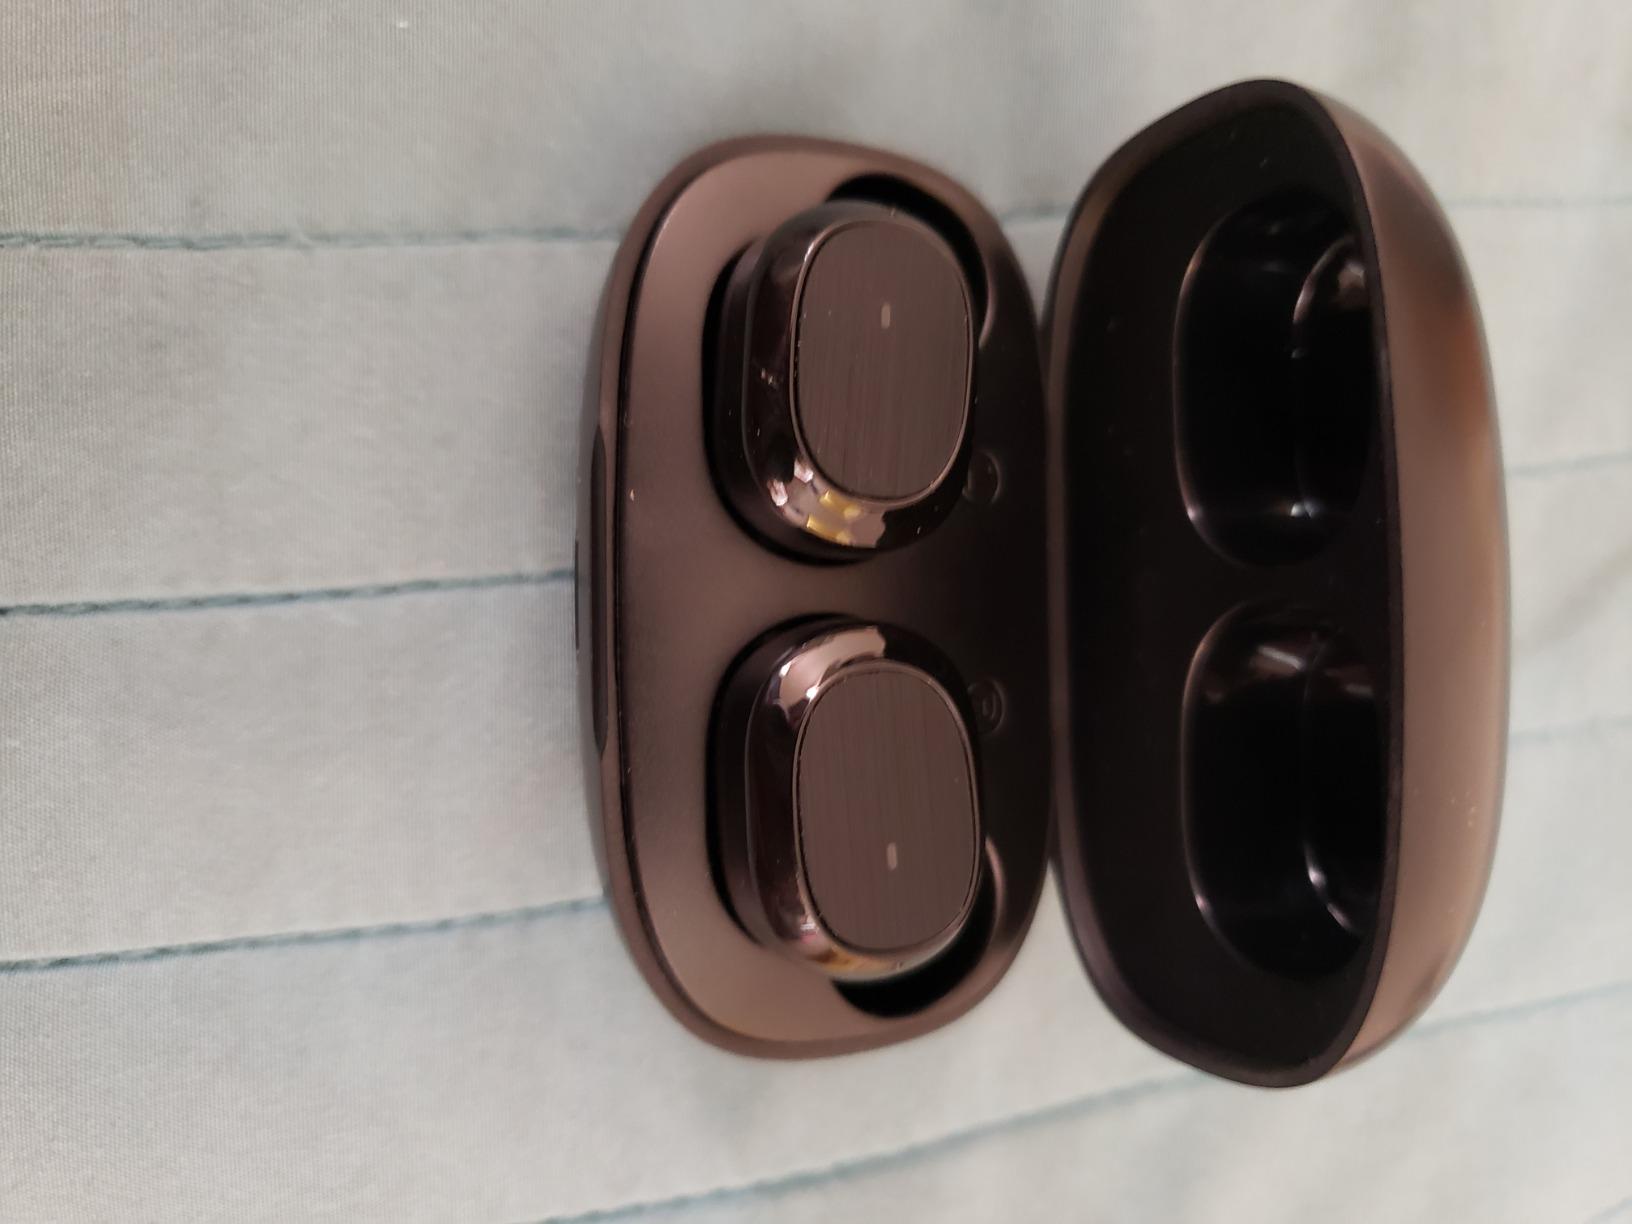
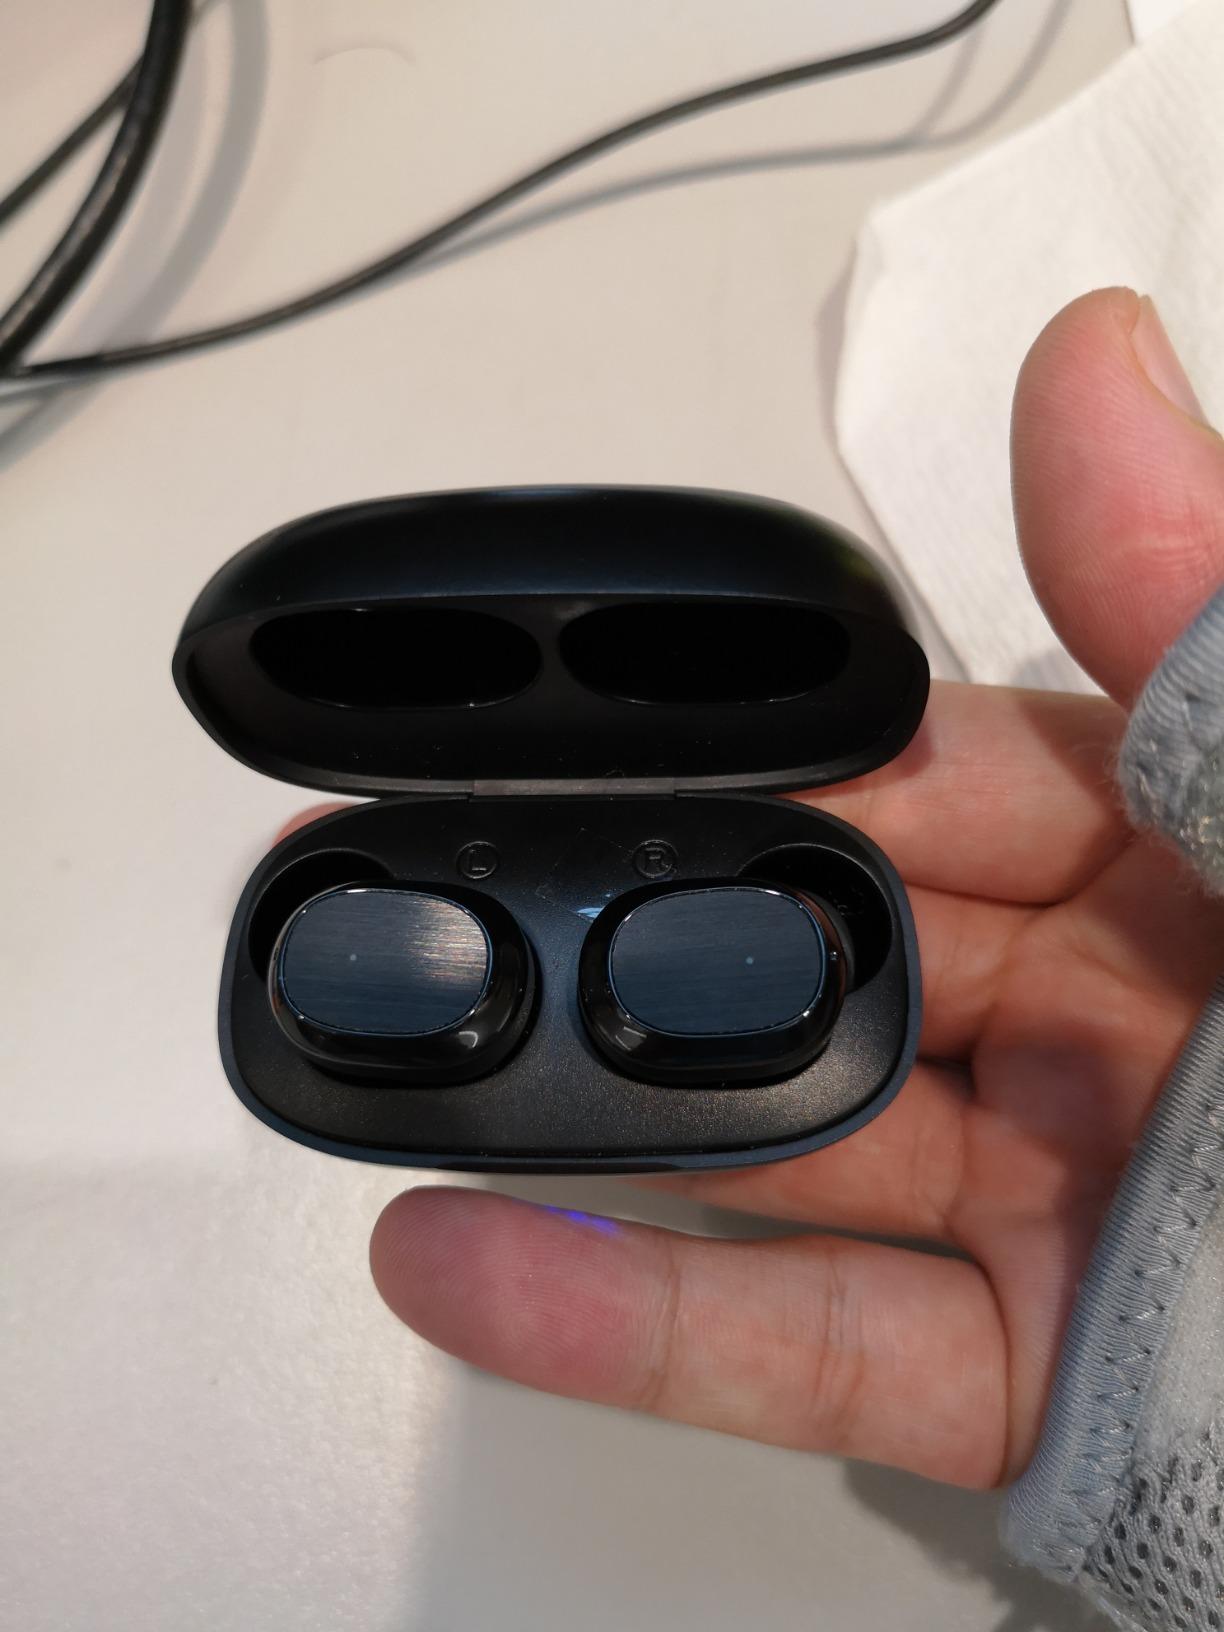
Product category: earbuds
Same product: yes